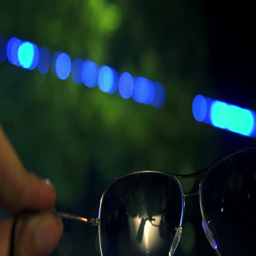
putting on the sunglasses at night